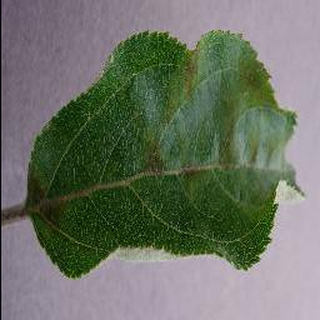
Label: apple_apple_scab